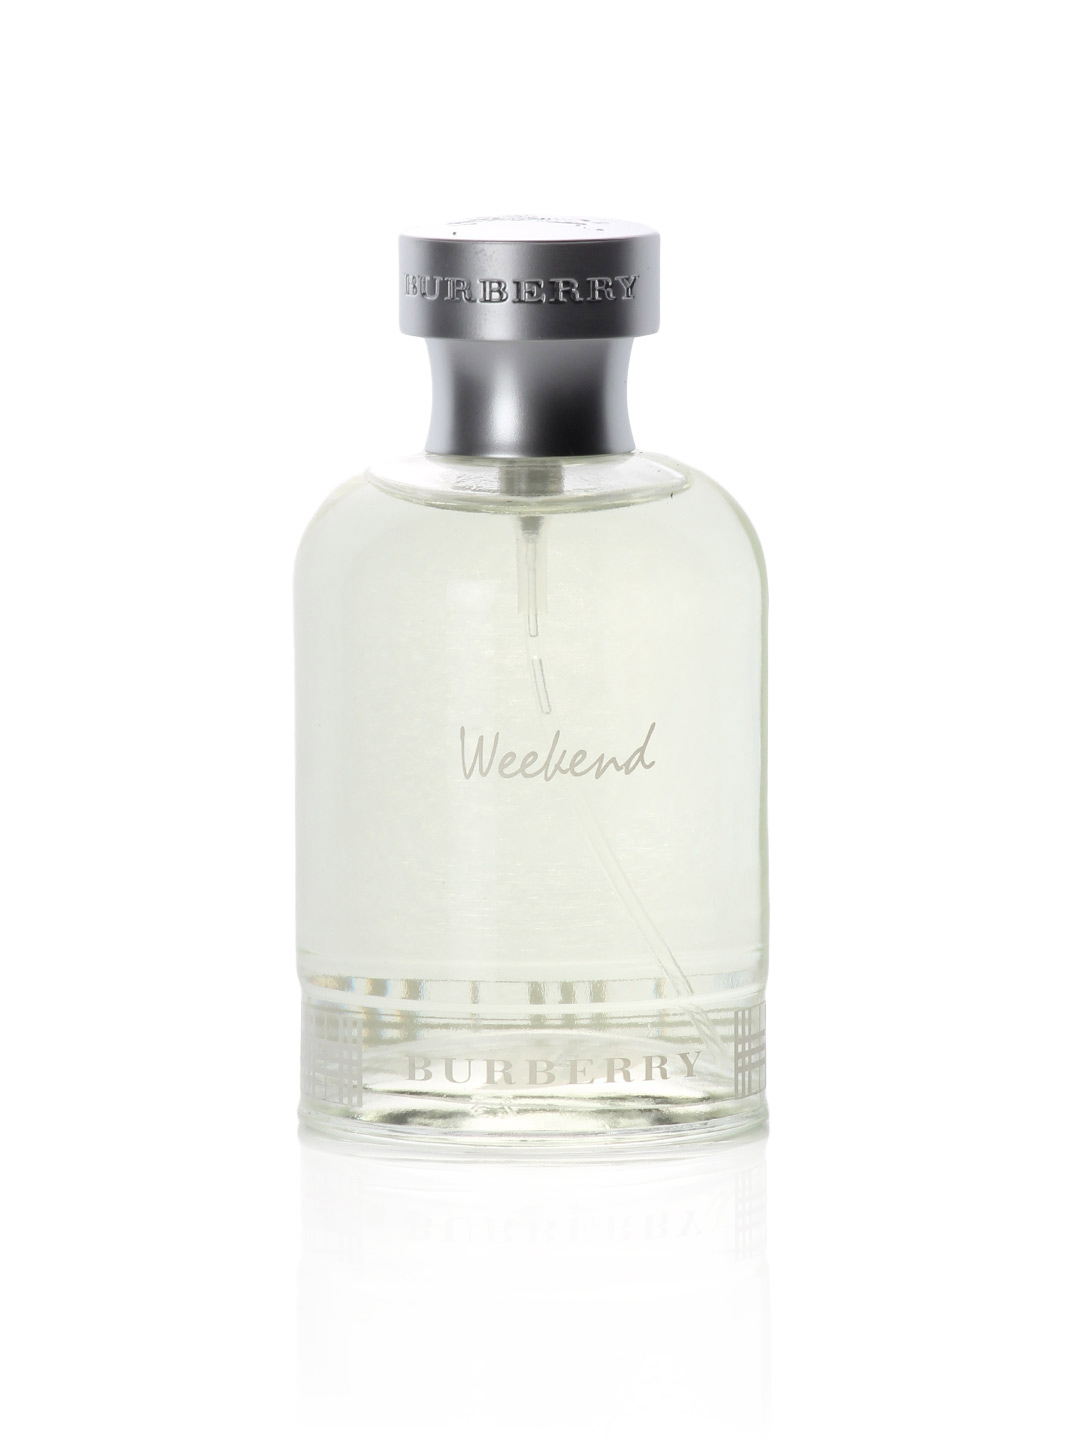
Burberry Men Weekend Perfume
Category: Personal Care / Fragrance / Perfume and Body Mist
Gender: Men
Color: Blue
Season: Spring 2017
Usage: Casual